Charles the Bald

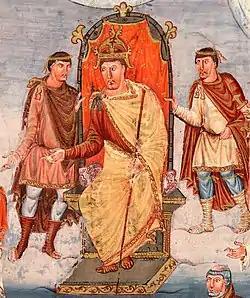
Charles the Bald as depicted in the Vivian Bible,

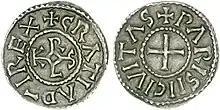
Denier of Charles the Bald struck at Paris

Charles the Bald (13 June 823 – 6 October 877), also known as CharlesII of West Francia , was a 9th-century king of West Francia (843–77), King of Italy (875–77) and emperor of the Carolingian Empire (875–77). After a series of civil wars during the reign of his father, Louis the Pious, Charles succeeded, by the Treaty of Verdun (843), in acquiring the western third of the empire. He was a grandson of Charlemagne and the youngest son of Louis the Pious by his second wife, Judith.